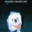
Label: dog